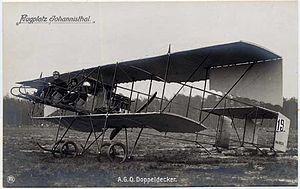
La Première Guerre mondiale voit le plein essor des premiers avions militaires, après de timides tâtonnements et utilisations avant guerre.
Les AGO C.I, C.II et C.III étaient des biplans biplaces de reconnaissance allemands utilisés durant la Première Guerre mondiale.